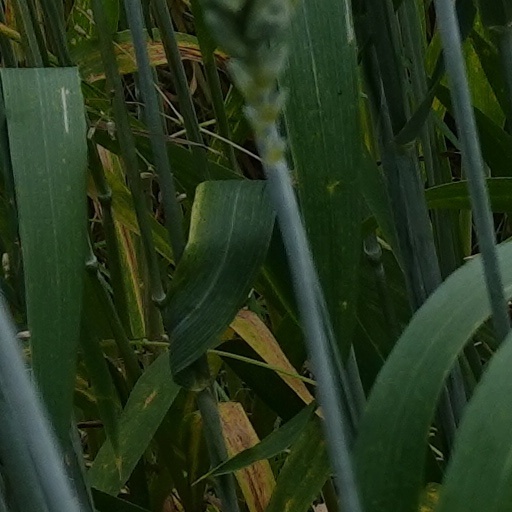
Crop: wheat